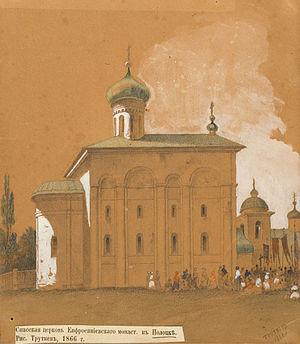
L'église de la Transfiguration ou église de la Transfiguration-du-Sauveur ou encore église du Sauveur de Saint-Euphrosine est un édifice orthodoxe du milieu du XIIᵉ siècle, situé à Polotsk en Biélorussie dans le monastère Saint-Euphrosine. Il est construit sur six piliers et n'a qu'une seule coupole. C'est l'édifice le mieux conservé de l'architecture ancienne de la Principauté de Polotsk malgré les restaurations réalisées dans le style classique.